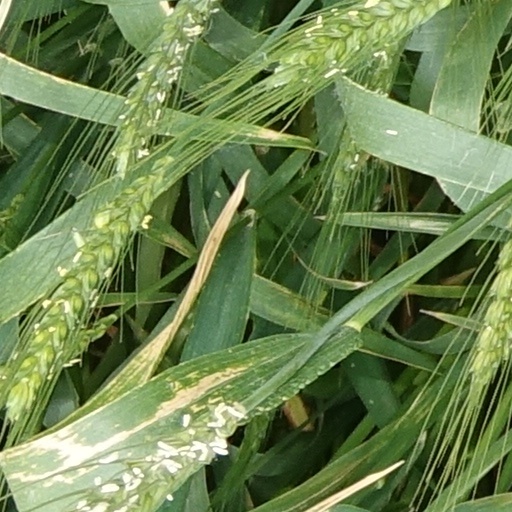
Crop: wheat